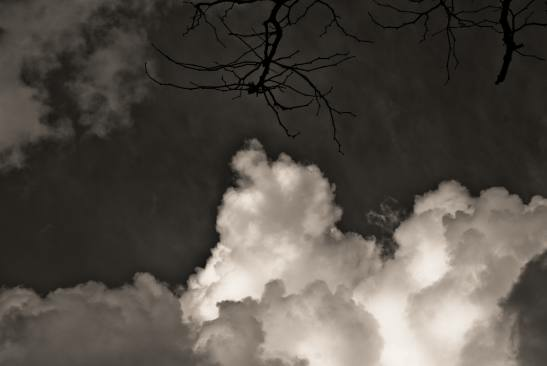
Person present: No